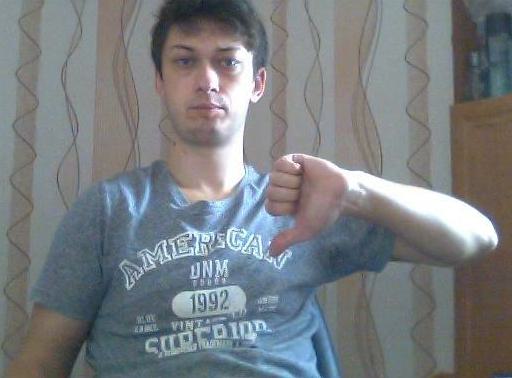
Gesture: dislike